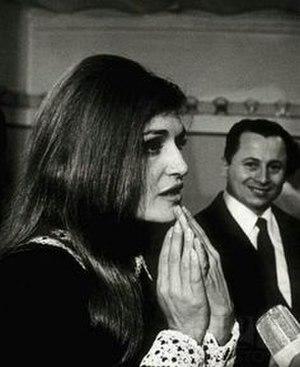
Dalida en 1967 au festival de Sanremo
Those Were The Days est, à l'origine, une vieille chanson du folklore tzigane russe, encore souvent jouée aujourd'hui par les musiciens ambulants.